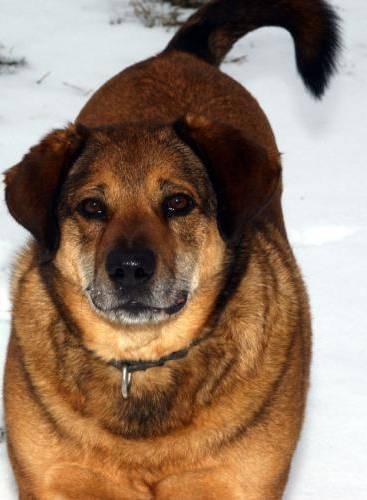
dog